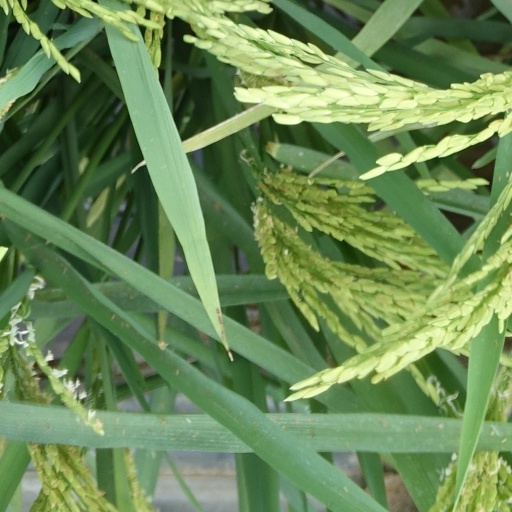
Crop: rice